Stewart Iron Works

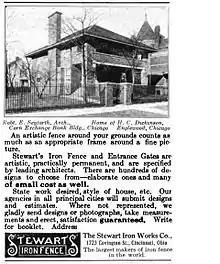
An advertisement for the Stewart Iron Works Co. that appeared in the February 1909 edition of "House and Garden" featuring one of the company's fences installed in front of a home designed by the Chicago architect Robert Seyfarth.

Stewart Iron Works is an American ironworks plant in Erlanger, Kentucky. It is one of the region's oldest manufacturing firms and at its peak was the largest iron fence maker in the world. Stewart's is the second-oldest iron company in continuous operation in the United States. Based at 30 Kenton Lands Rd, its first location was at 8th & Madison in Covington, Kentucky. It is currently owned by the HGC Group of Companies but was originally established by the Scottish American Stewart family. The company was founded in 1862 and incorporated in 1910.